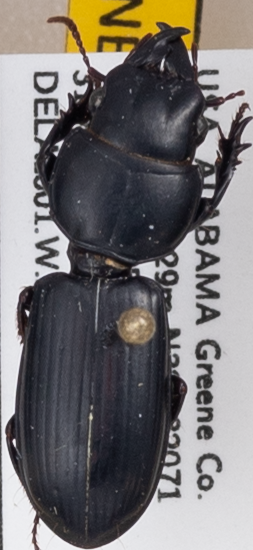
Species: Scarites subterraneus
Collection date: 2022-05-31
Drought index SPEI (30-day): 0.612
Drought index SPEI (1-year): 1.01
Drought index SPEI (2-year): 1.28